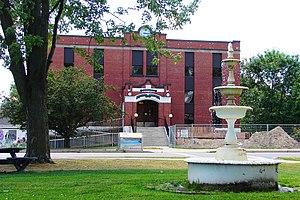
Cramahe est un canton de l'Ontario, Canada, Comté de Northumberland.